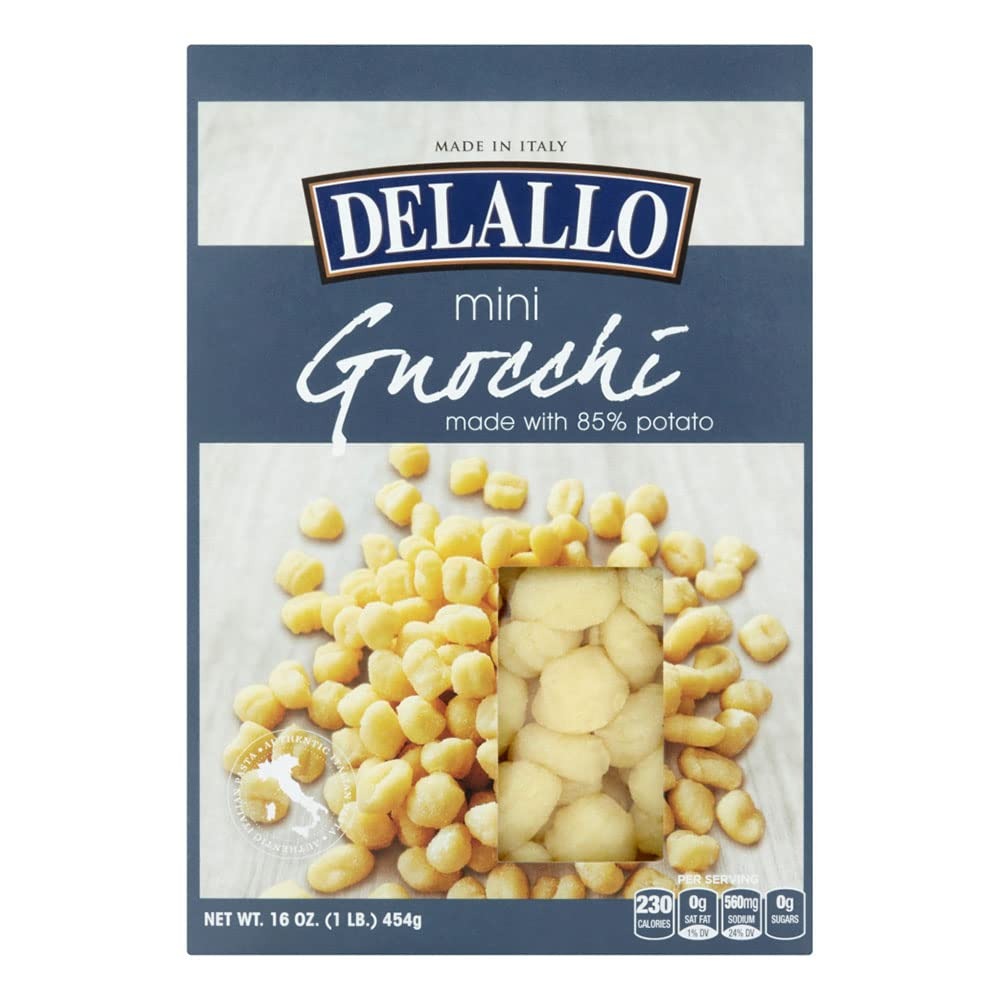
Item Name: DeLallo Mini Potato Gnocchi, 1lb, 12-Pack
Bullet Point 1: Made with 85% potato, DeLallo Mini Potato Gnocchi are light and airy with a savory flavor, bringing the rich tradition of Northern Italy to every bite!
Bullet Point 2: Serve gnocchi simply sautéed with butter and sage, dressed with olive oil and Parmigiano-Reggiano, tossed with basil pesto or partnered with a hearty meat ragú
Bullet Point 3: mini size lends itself to soups and baked pasta dishes where a smaller bite is just right!
Bullet Point 4: Made in Italy in an egg and nut free facility
Bullet Point 5: Package contains twelve 1lb boxes
Value: 192.0
Unit: Ounce

Price: 23.735